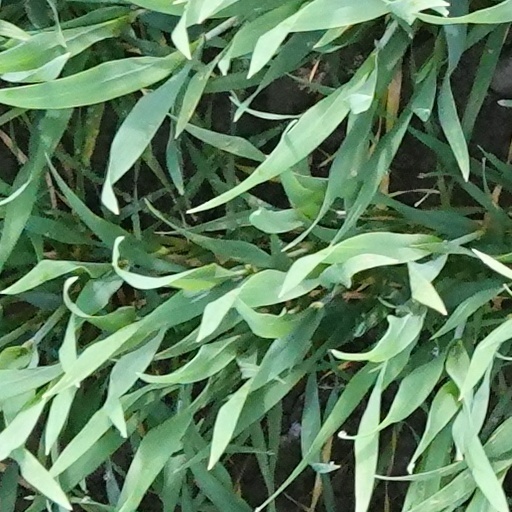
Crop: wheat